Racism

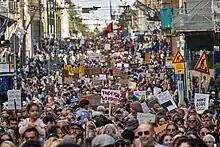
Demonstration against racism in Helsinki, Finland 2023

Works such as Arthur de Gobineau's "An Essay on the Inequality of the Human Races" (1853–1855) may be considered one of the first theorizations of this new racism, founded on an essentialist notion of race, which opposed the former racial discourse, of Boulainvilliers for example, which saw in races a fundamentally historical reality, which changed over time. Gobineau, thus, attempted to frame racism within the terms of biological differences among humans, giving it the legitimacy of biology.